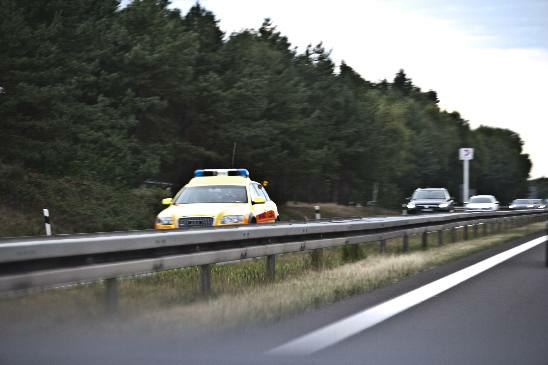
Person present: No